Talent (measurement)

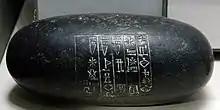
Sumerian tablet with measurement glyphs

The talent (Ancient Greek: , "talanton", Latin: , Biblical Hebrew: "kikkar" כִּכָּר, Ugaritic: "kkr" (𐎋𐎋𐎗), Phoenician: "kkr" (𐤒𐤒𐤓), Syriac: "kakra" (ܟܲܟܪܵܐ), Akkadian: "kakkaru" or "gaggaru" in the Amarna tablets, later Aramaic:) was a unit of weight used in the ancient world, often used for weighing gold and silver.